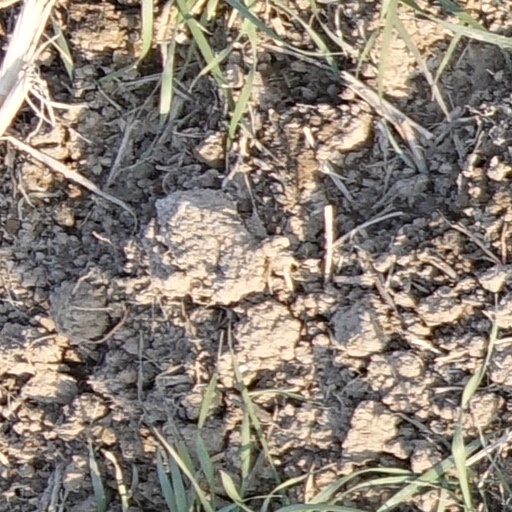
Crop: wheat